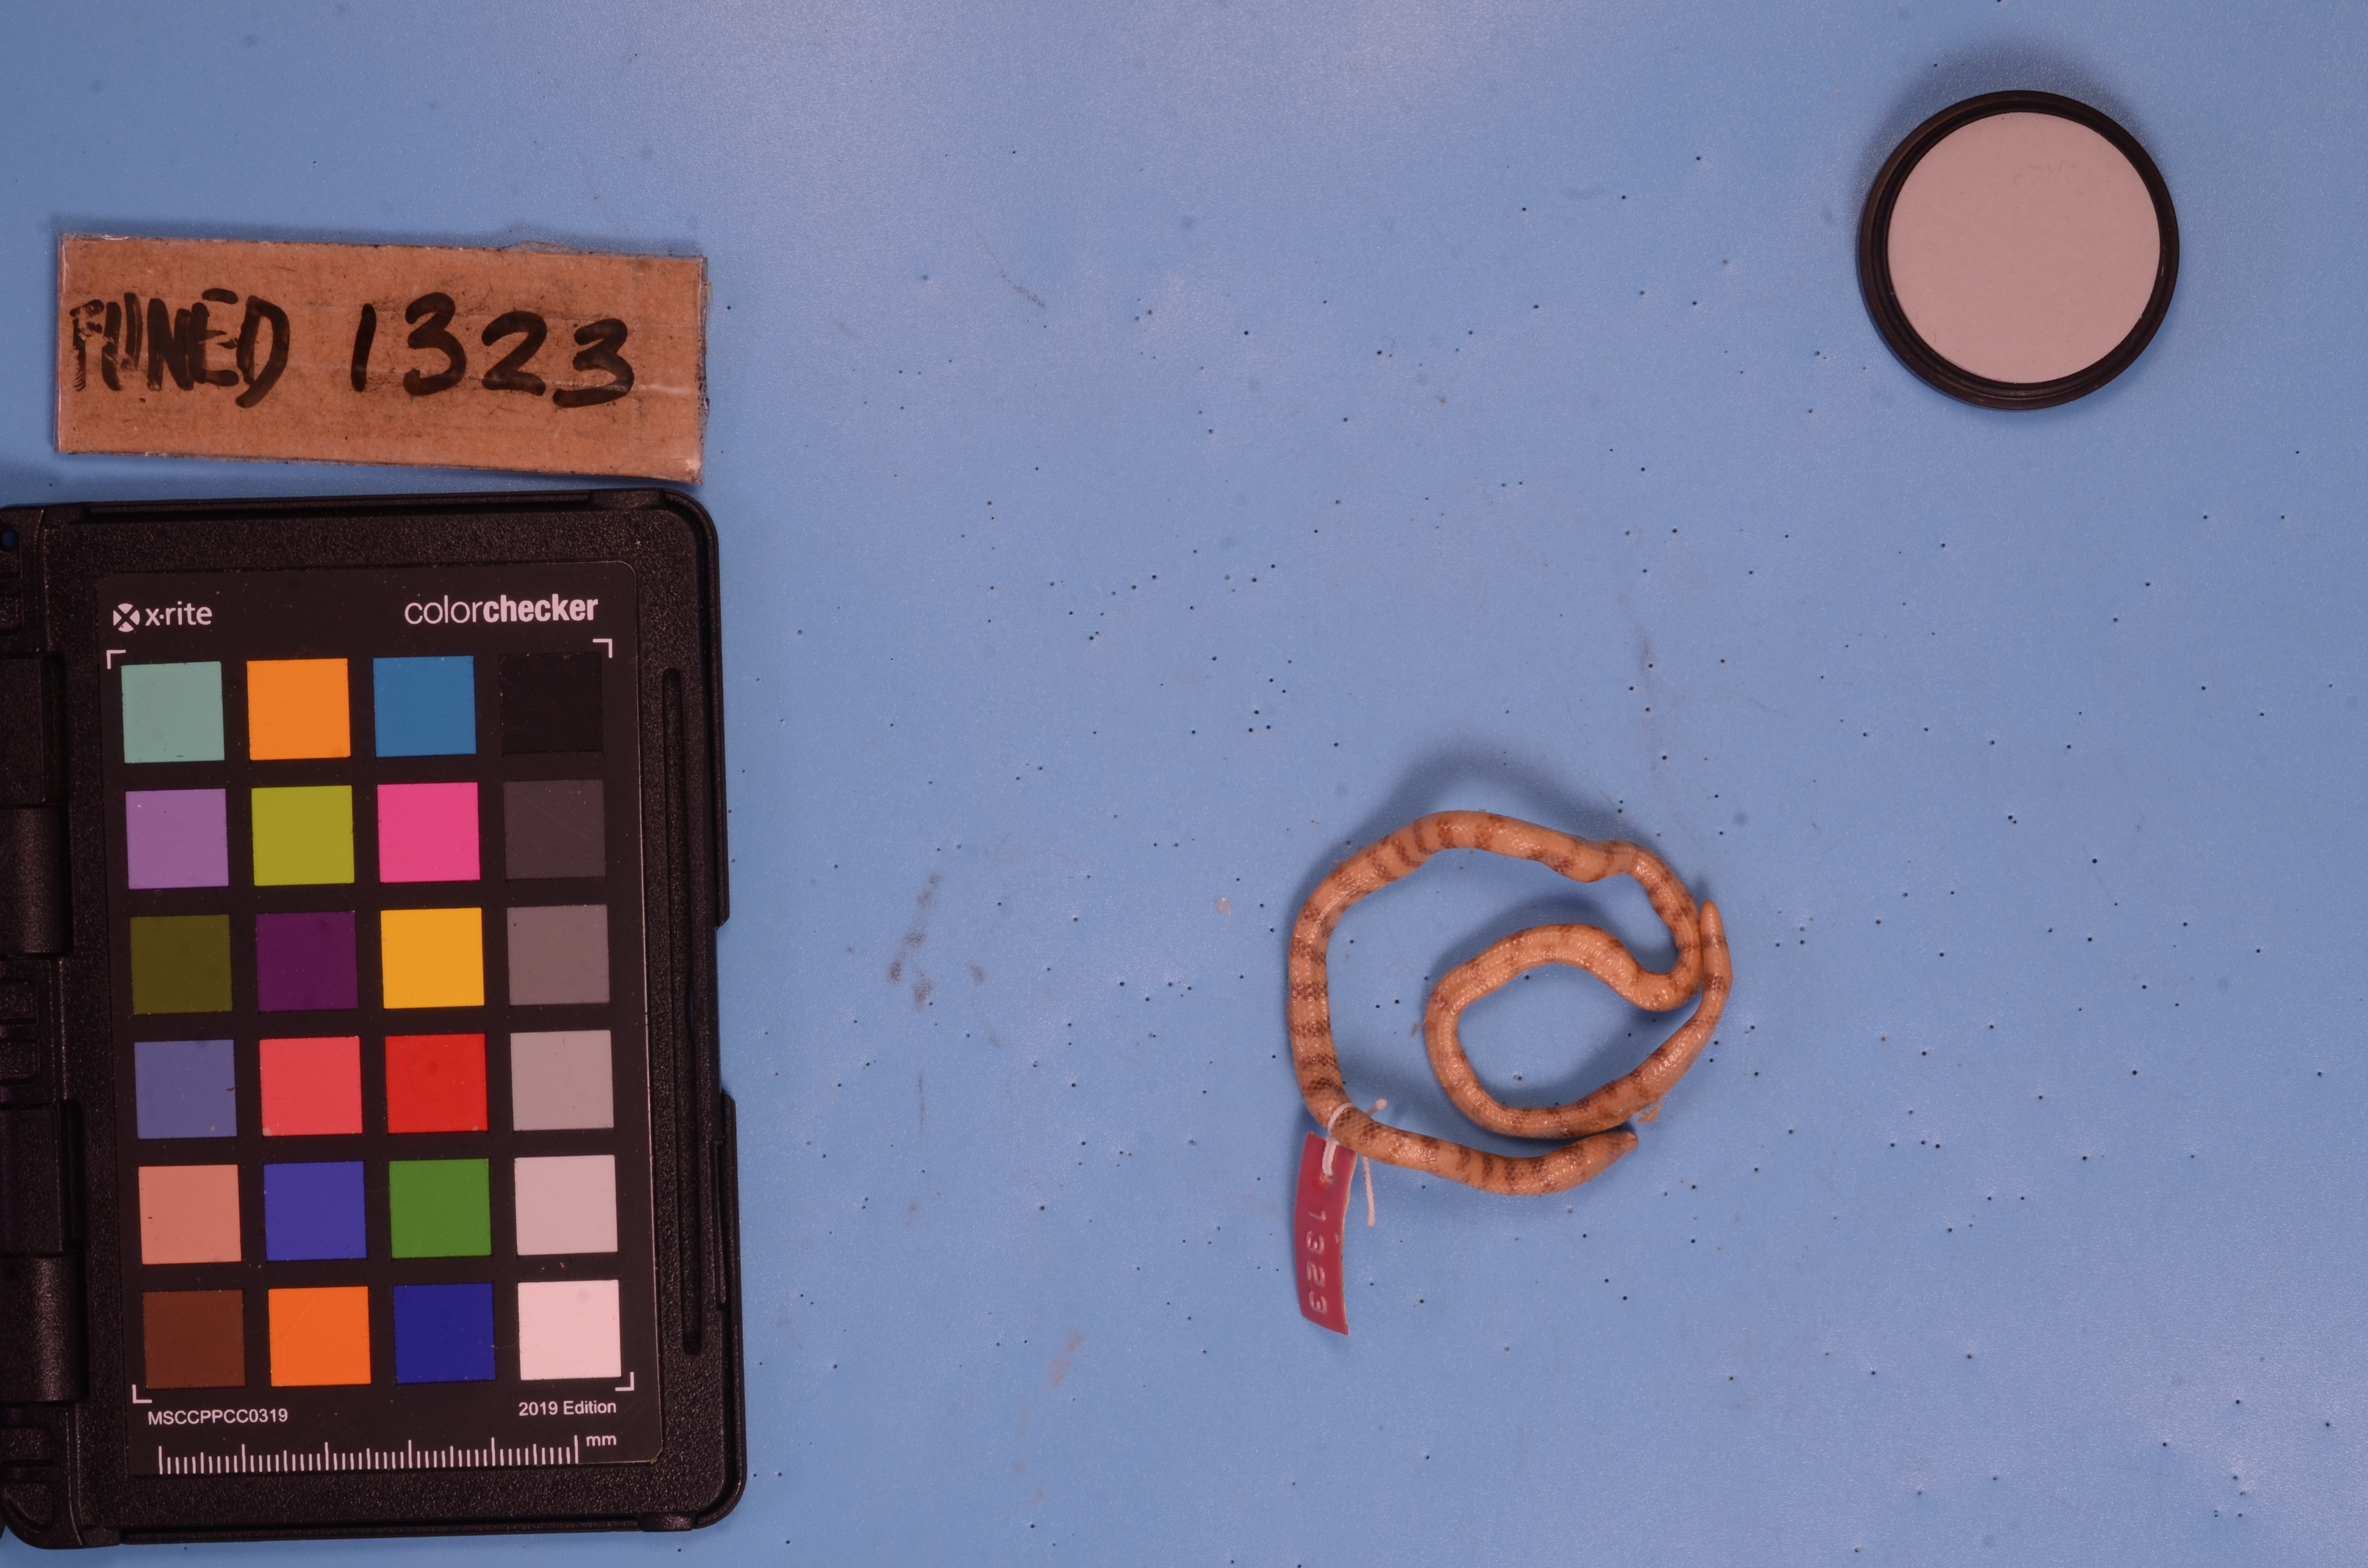
Species: Anilius scytale
View: ventral
Mimicry status: bad mimic